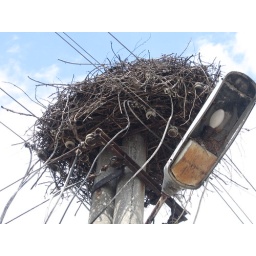
This one on top of a light pole had the company of another smaller bird nesting within the light itself!